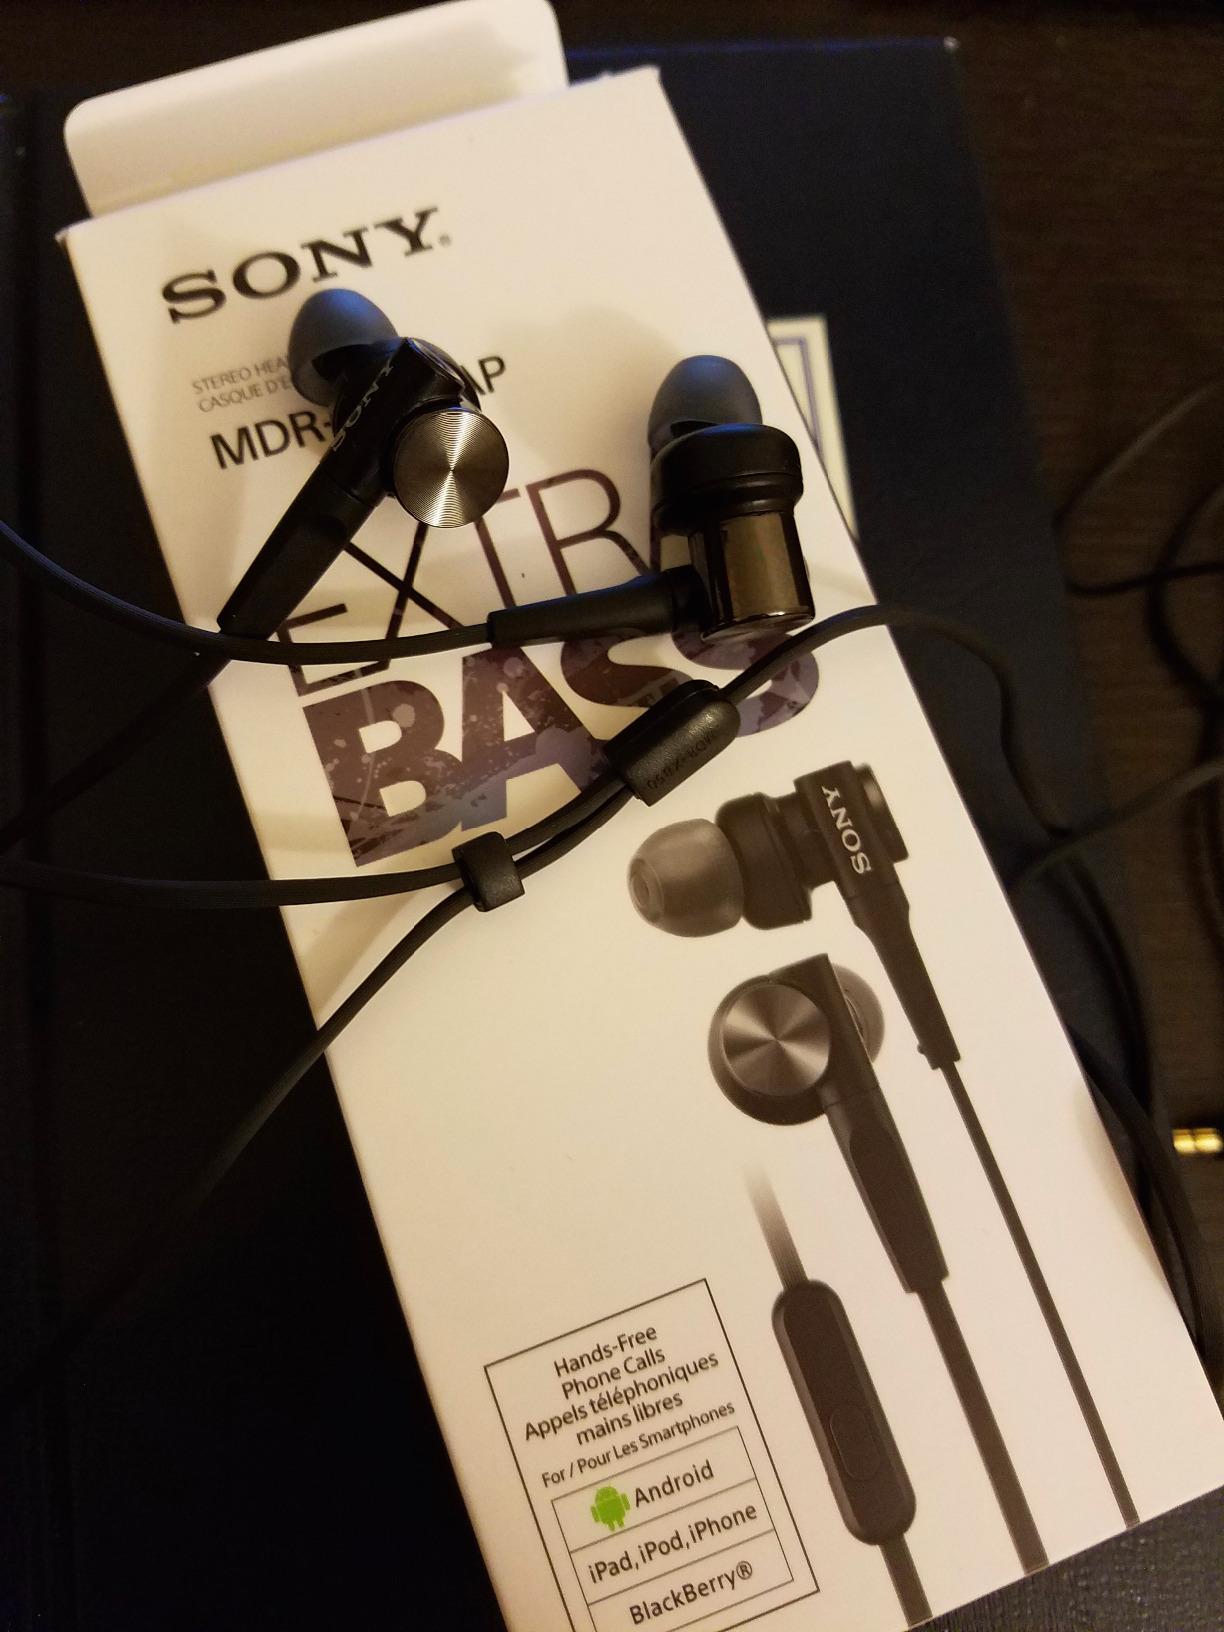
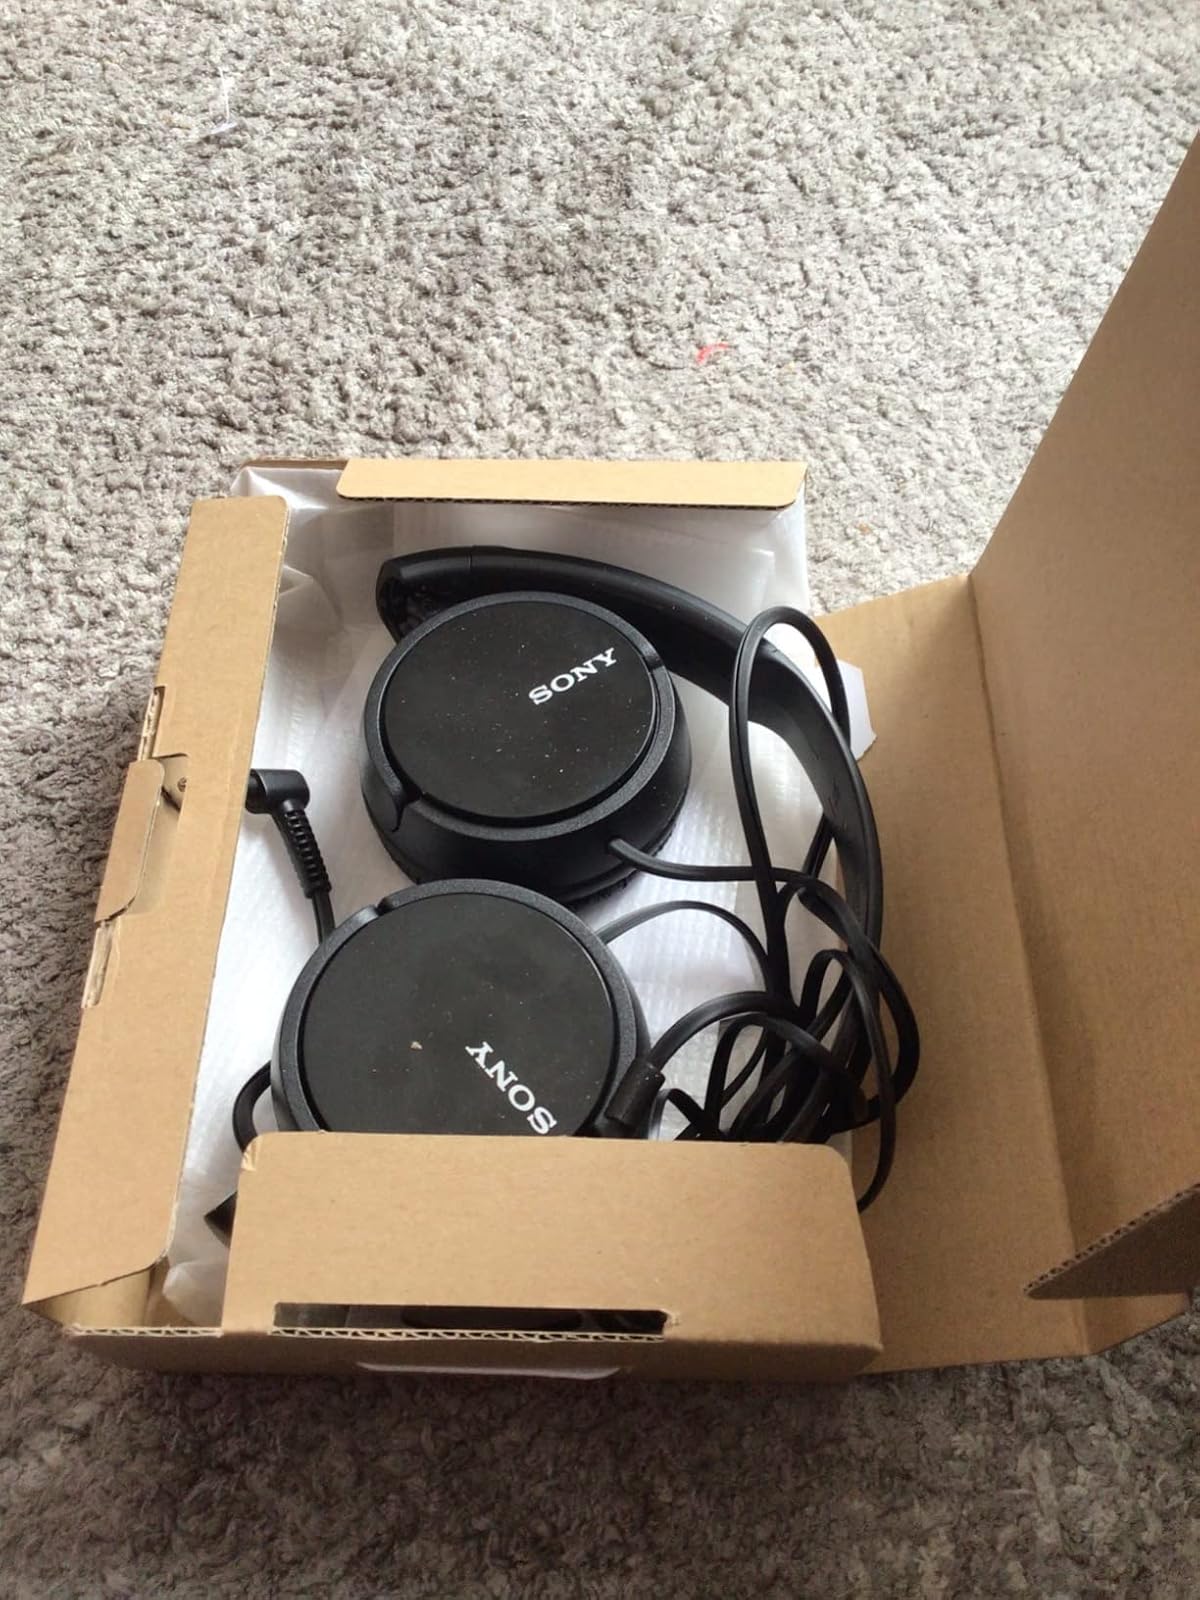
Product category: headphones
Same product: no